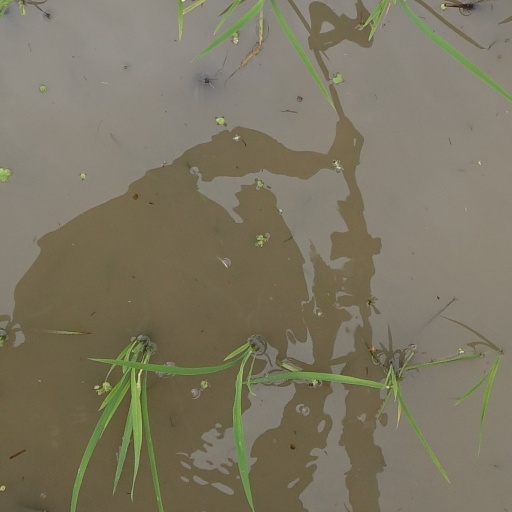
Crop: rice